King Wen of Zhou

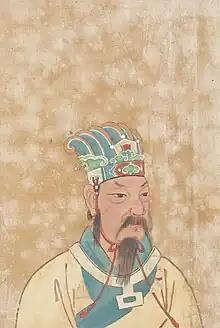
As depicted in the album " Portraits of Famous Men" 1900 CE, housed in the Philadelphia Museum of Art

Many of the older odes from the "Classic of Poetry" ("Shijing" 詩經) are hymns in praise of King Wen. He was additionally a great hero of Confucius, whose followers played a significant role in shaping Chinese culture.